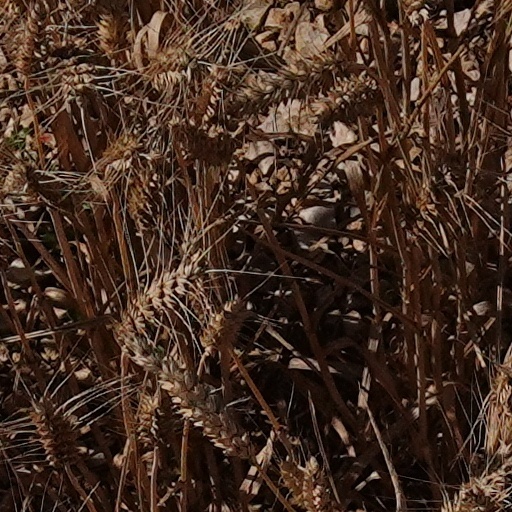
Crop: wheat